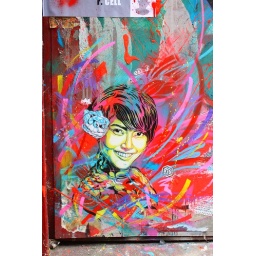
C215 in Leonard Street colourful colorful beautiful girl, bnt flower in hair multilayer stencil